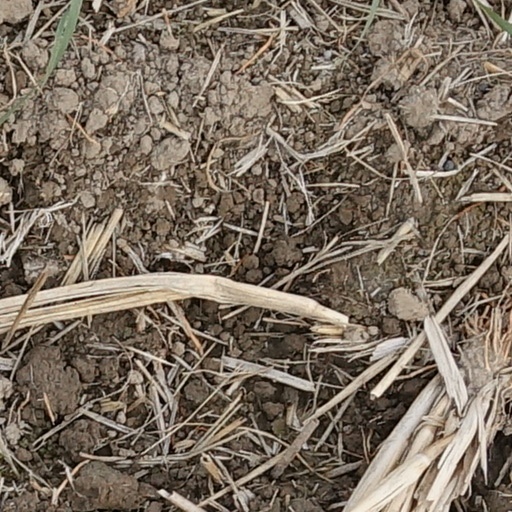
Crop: wheat